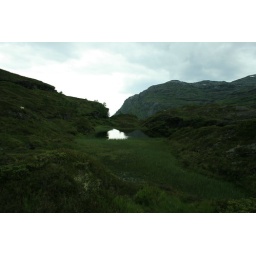
Green lake near the top of a mountain